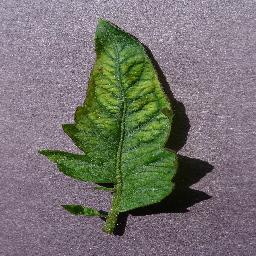
Label: Tomato___Tomato_mosaic_virus